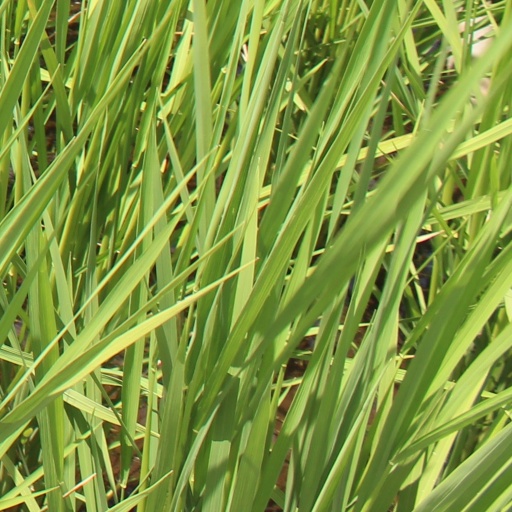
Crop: rice